Zakaria Zubeidi

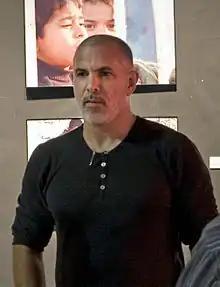
Juliano Mer-Khamis, Freedom Theatre Jenin, 2010

On July 15, 2007, the Office of the Israeli Prime Minister announced that Israel would include Zubeidi in an amnesty offered to militants of Fatah's al-Aqsa-Brigades. As of 2008, he was hired by Juliano Mer-Khamis (who was later murdered) as director of the Freedom Theatre in the Jenin refugee camp.